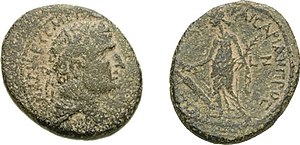
Herodes Agrippa
To mønter som afbilleder Herodes Agrippa
Herodes Agrippa 1. var en jødisk konge. Han var søn af Aristobulos 4. og sønnesøn af Herodes den Store.